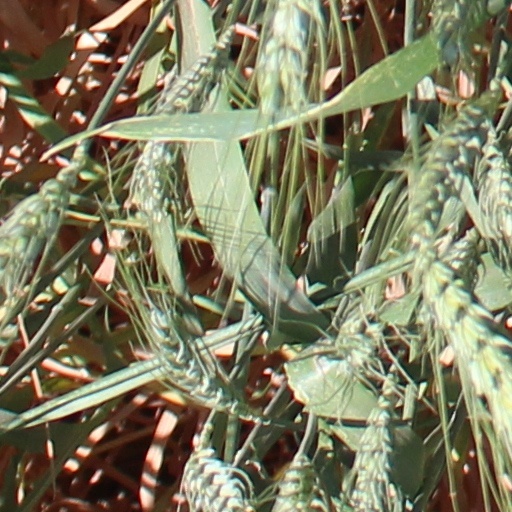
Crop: wheat